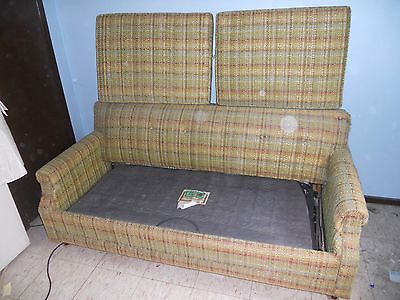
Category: sofa